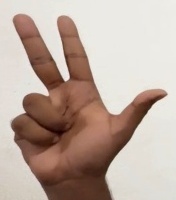
ASL sign: 3